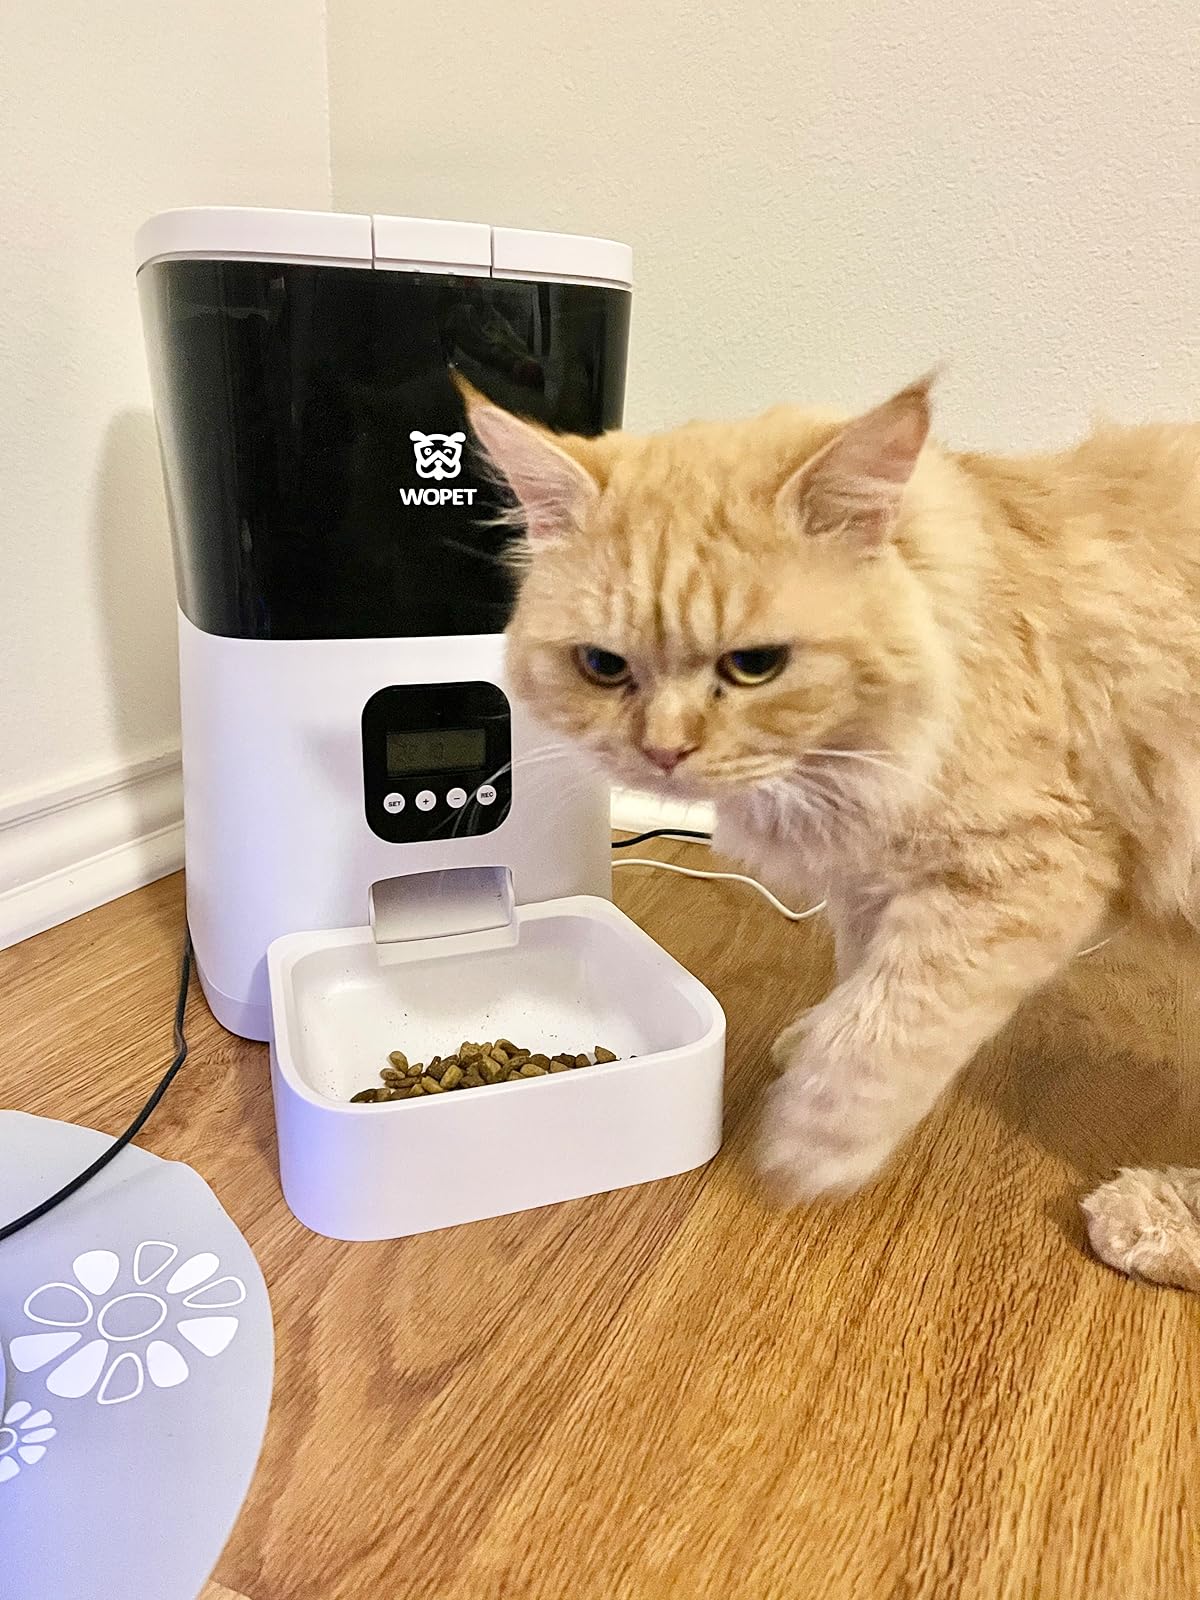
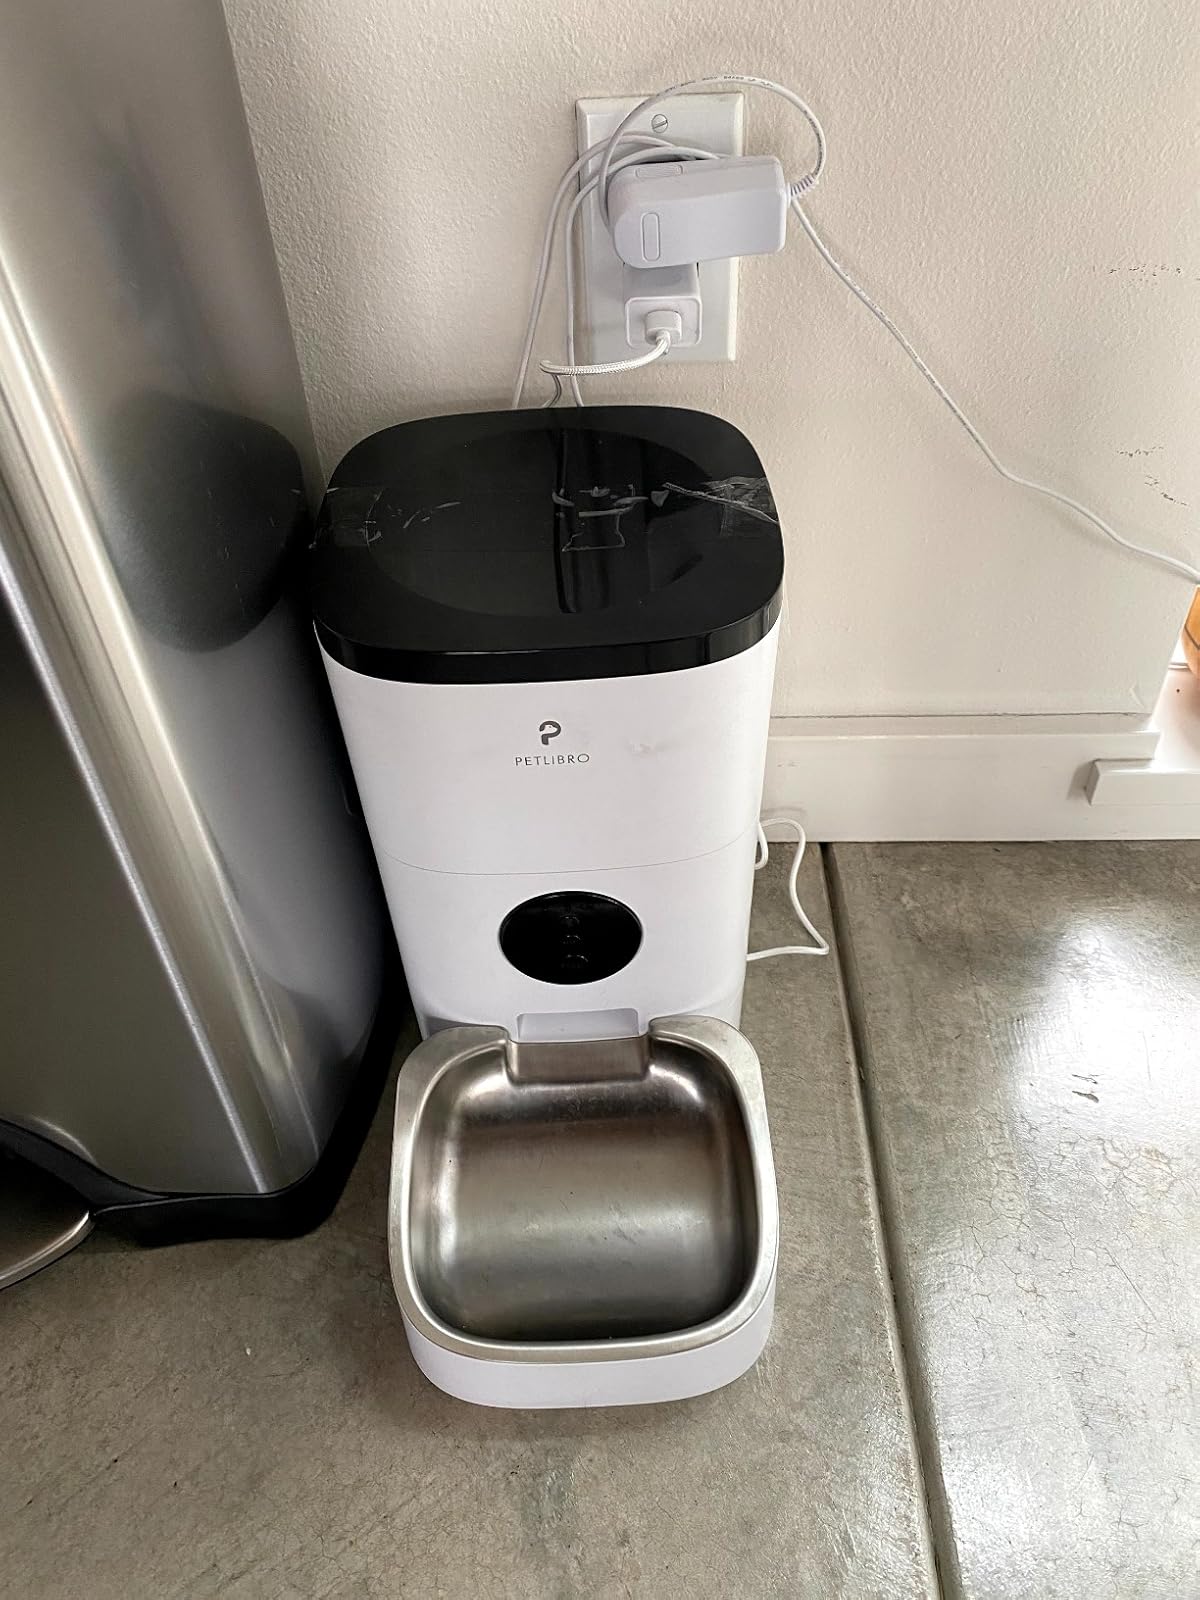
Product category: items_feeder
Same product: no